Animal Hands

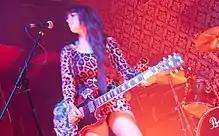
Danielle Whalebone- Last Chance Rock & Roll Bar, 2016.

Animal Hands released their self-titled EP at Cherry Bar located on ACDC Lane in Melbourne on 19 April 2013. The EP was recorded at Birdland Studios in Prahran with prestigious producer Lindsay Gravina (Rowland.S Howard, Magic Dirt). The cover art for the EP features artwork titled "Transmutation operation" by Lucy Hardie.